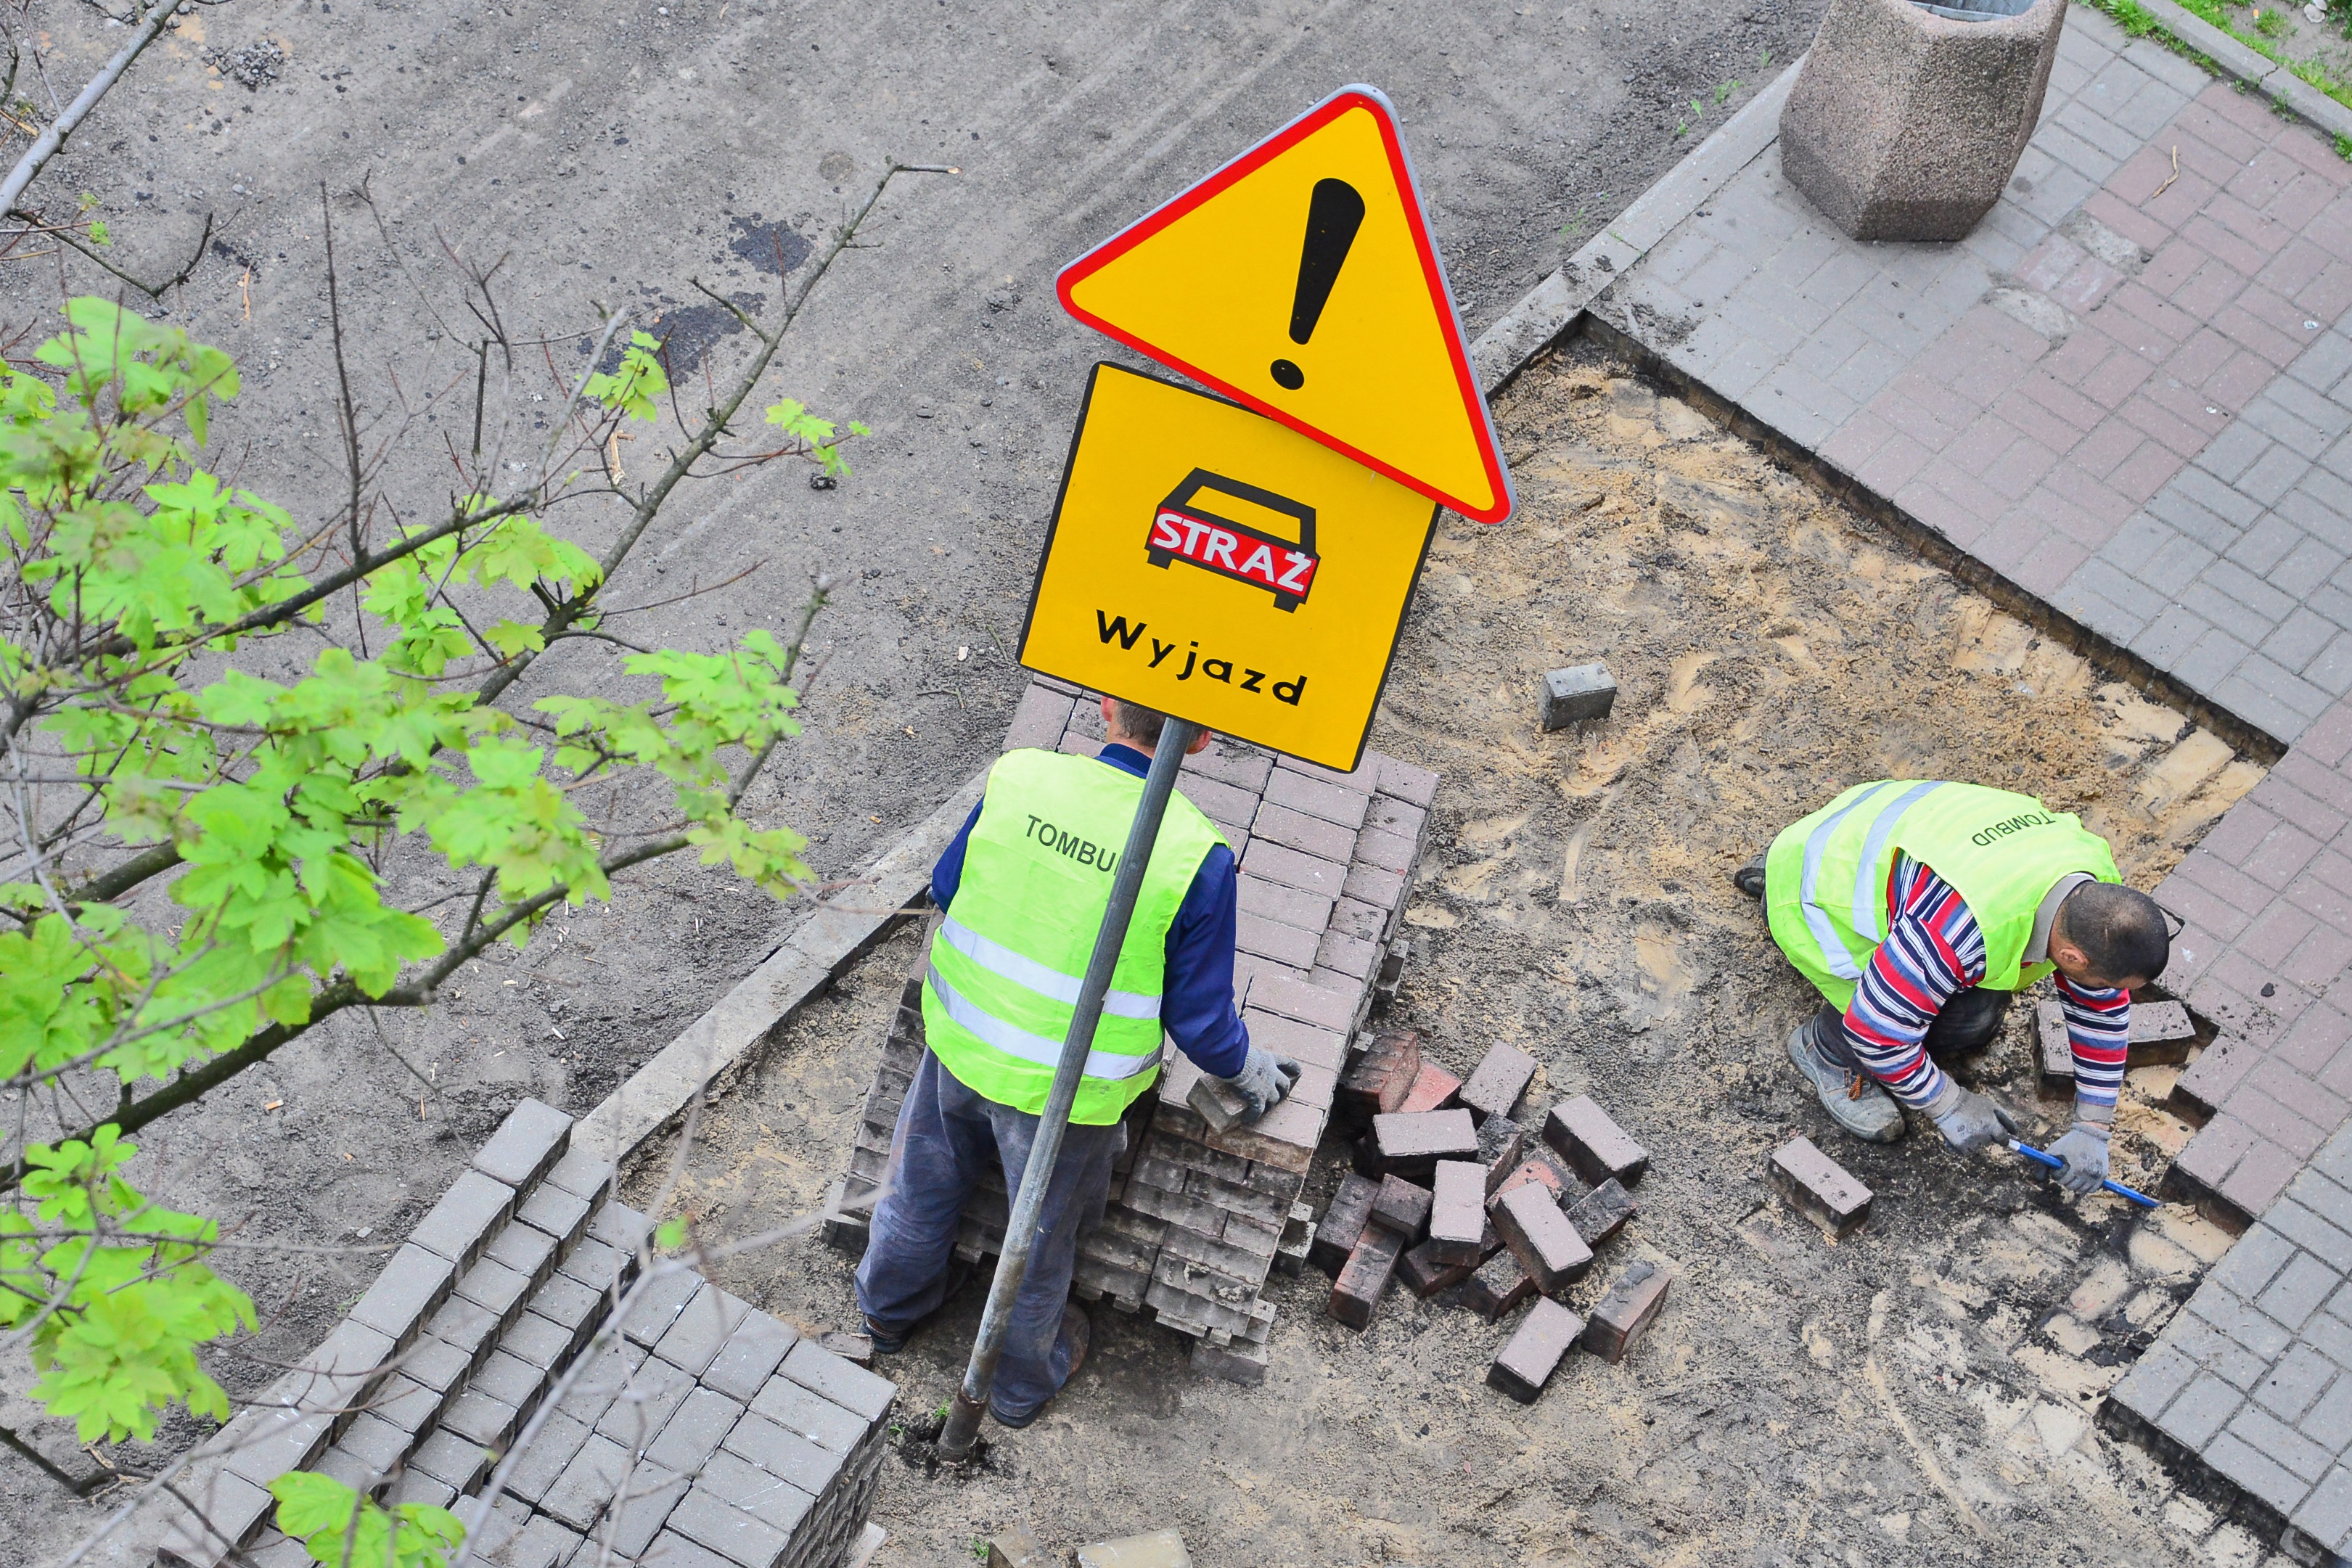
work, road, sidewalk, building, wall, construction, equipment, soil, art, litter, waste, robot, works, pavers, road surface, excavations